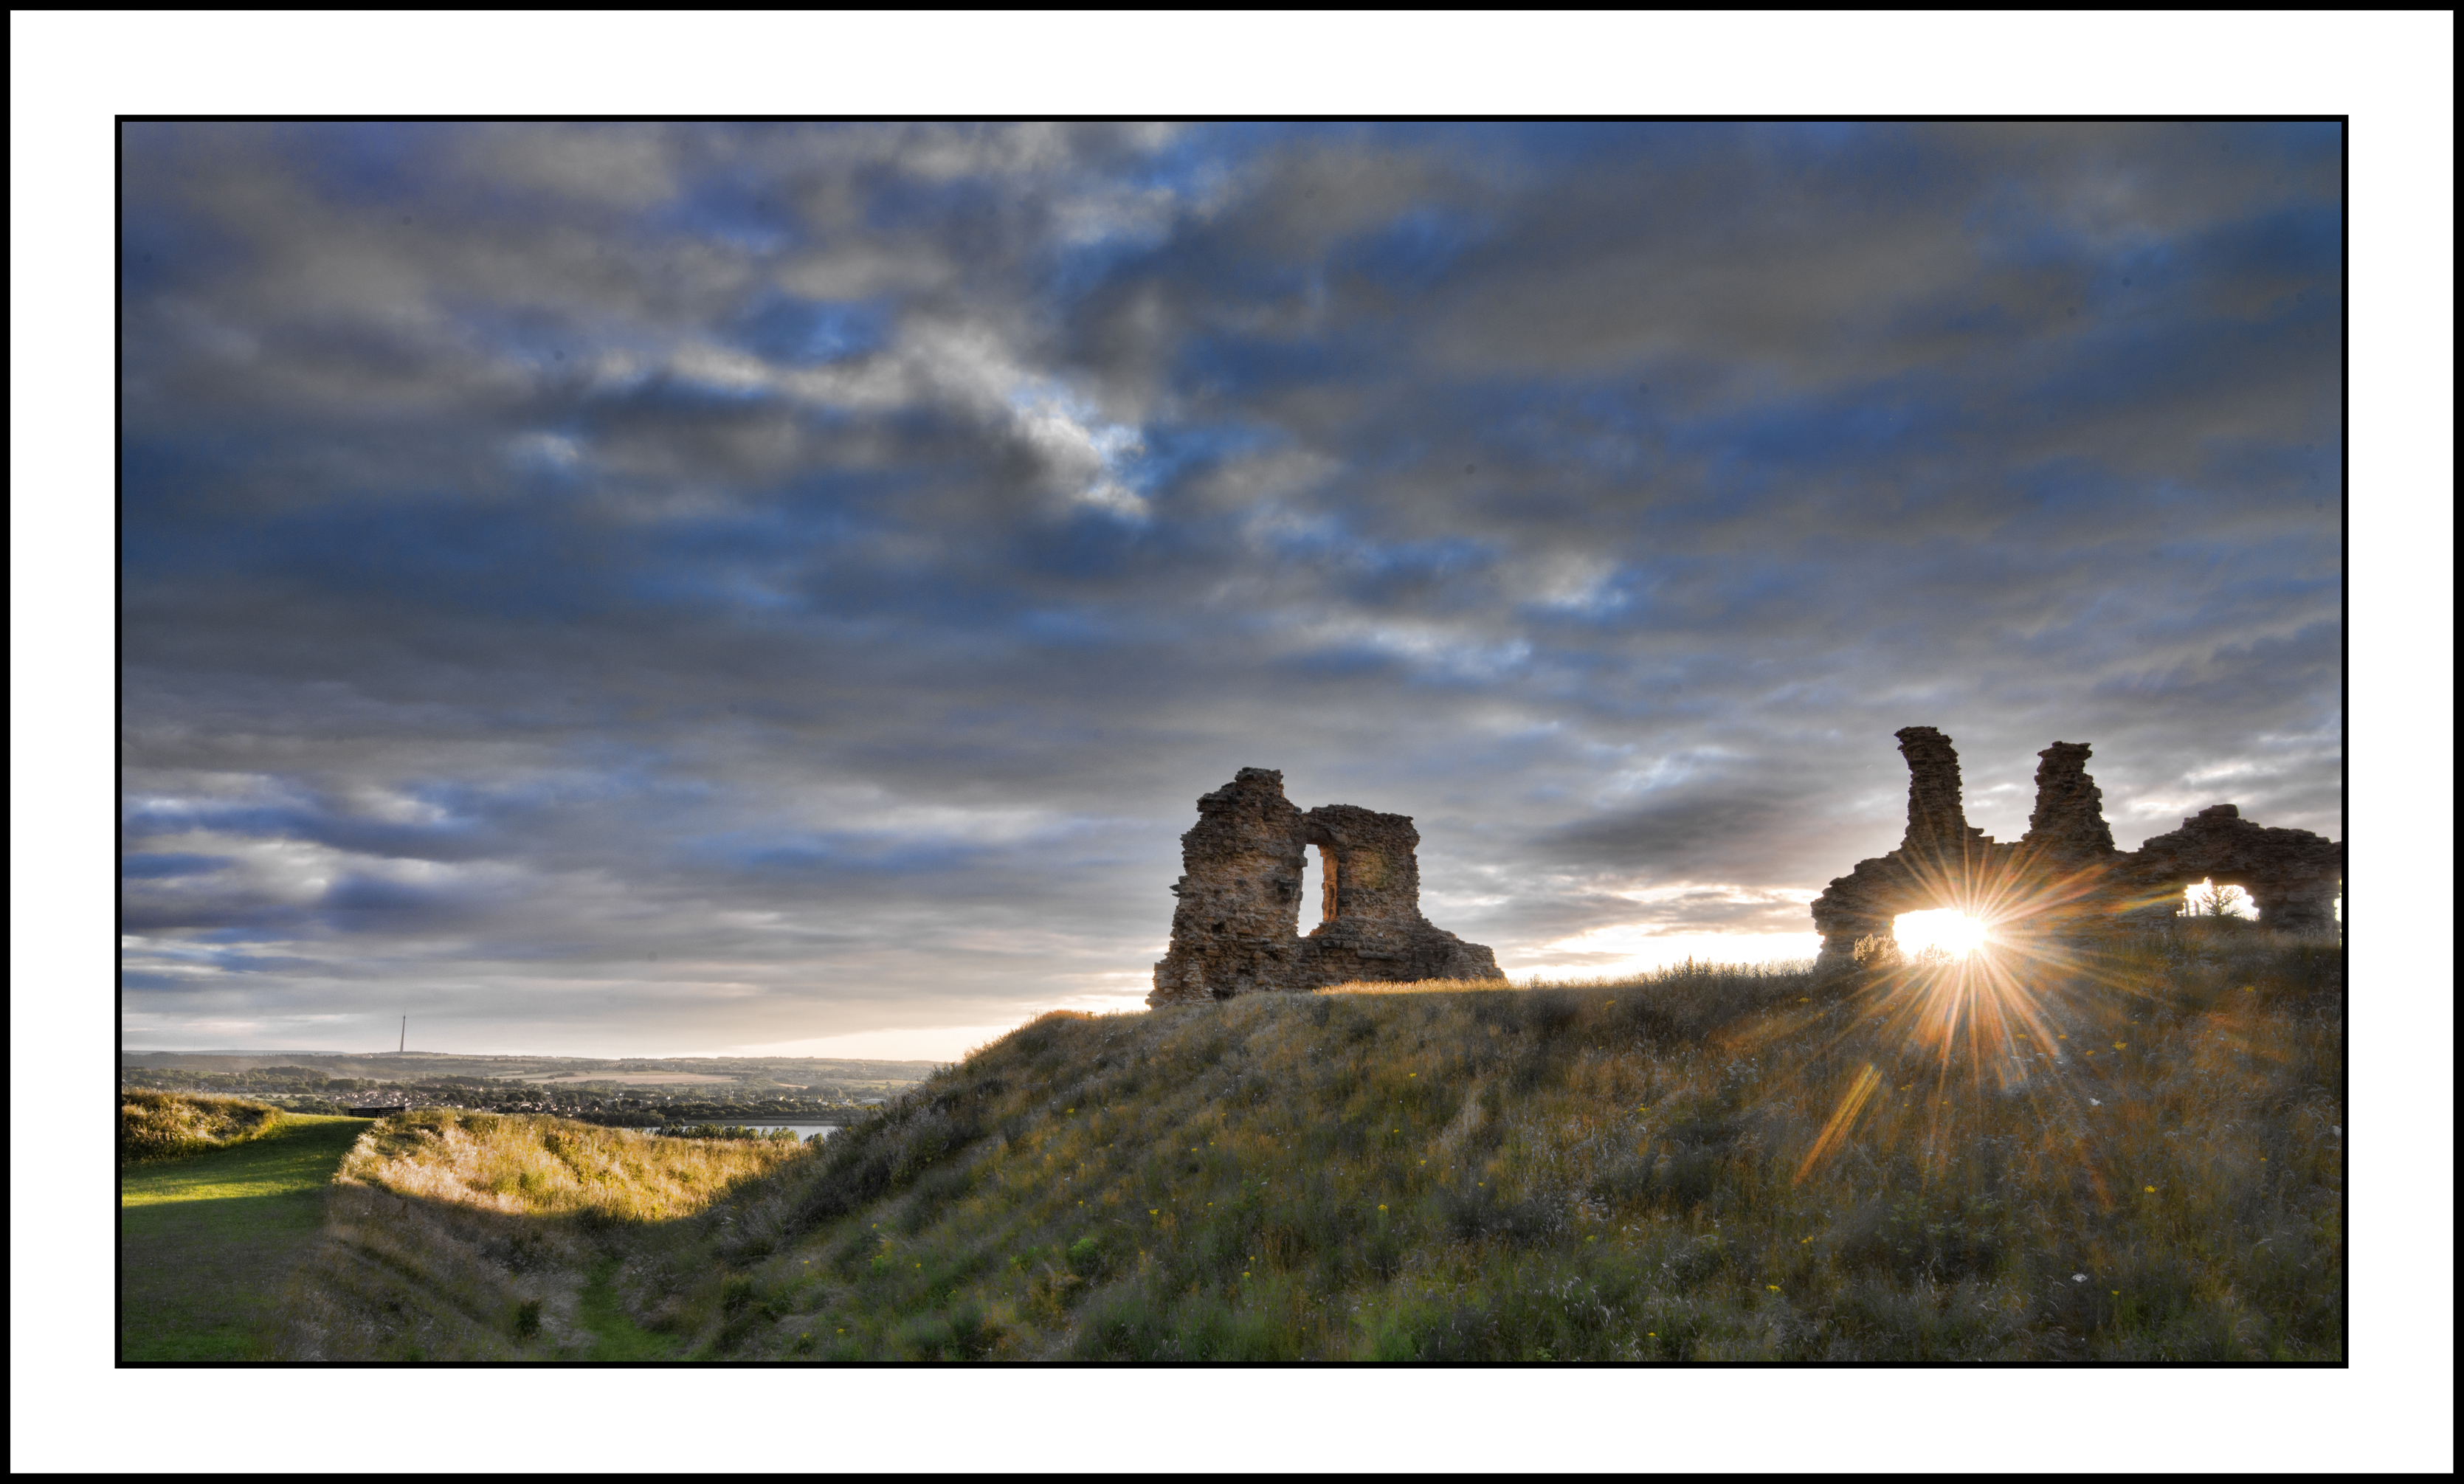
nature, sky, sunset, old, moody, panorama, dark, orange, green, tower, castle, landmark, nikon, sunburst, black, terrain, england, stones, clouds, ruins, wakefield, nikkor, presentation, starburst, moat, atmospheric, mound, sandalcastle, medeveil